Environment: real
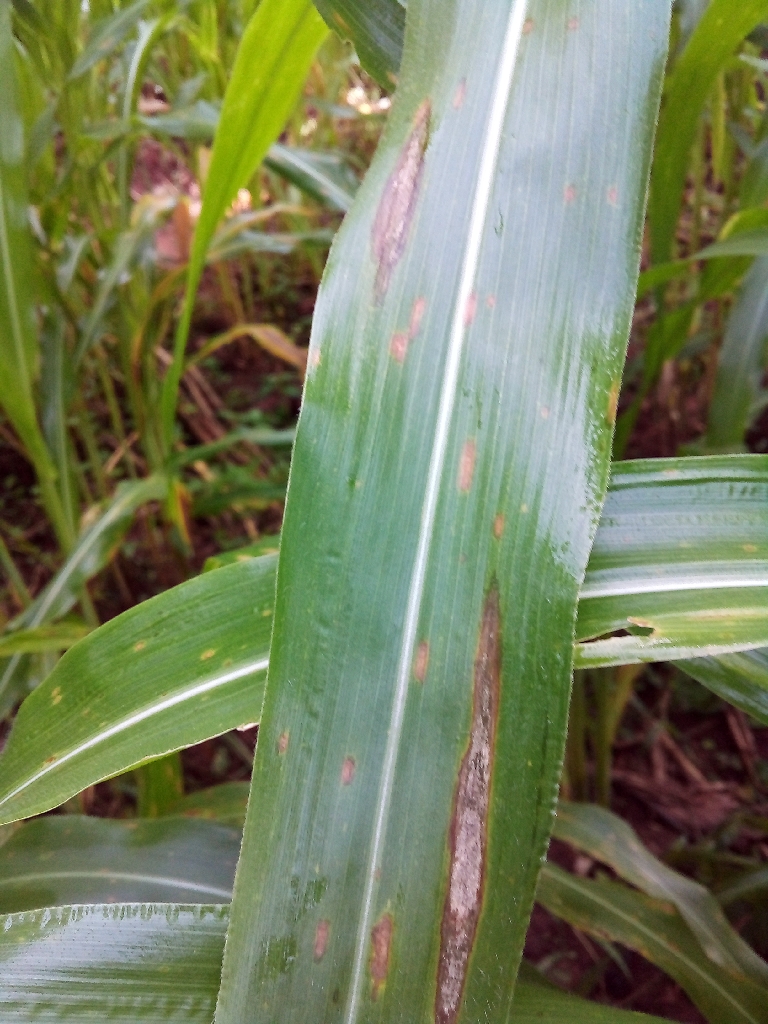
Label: northern_corn_leaf_blight